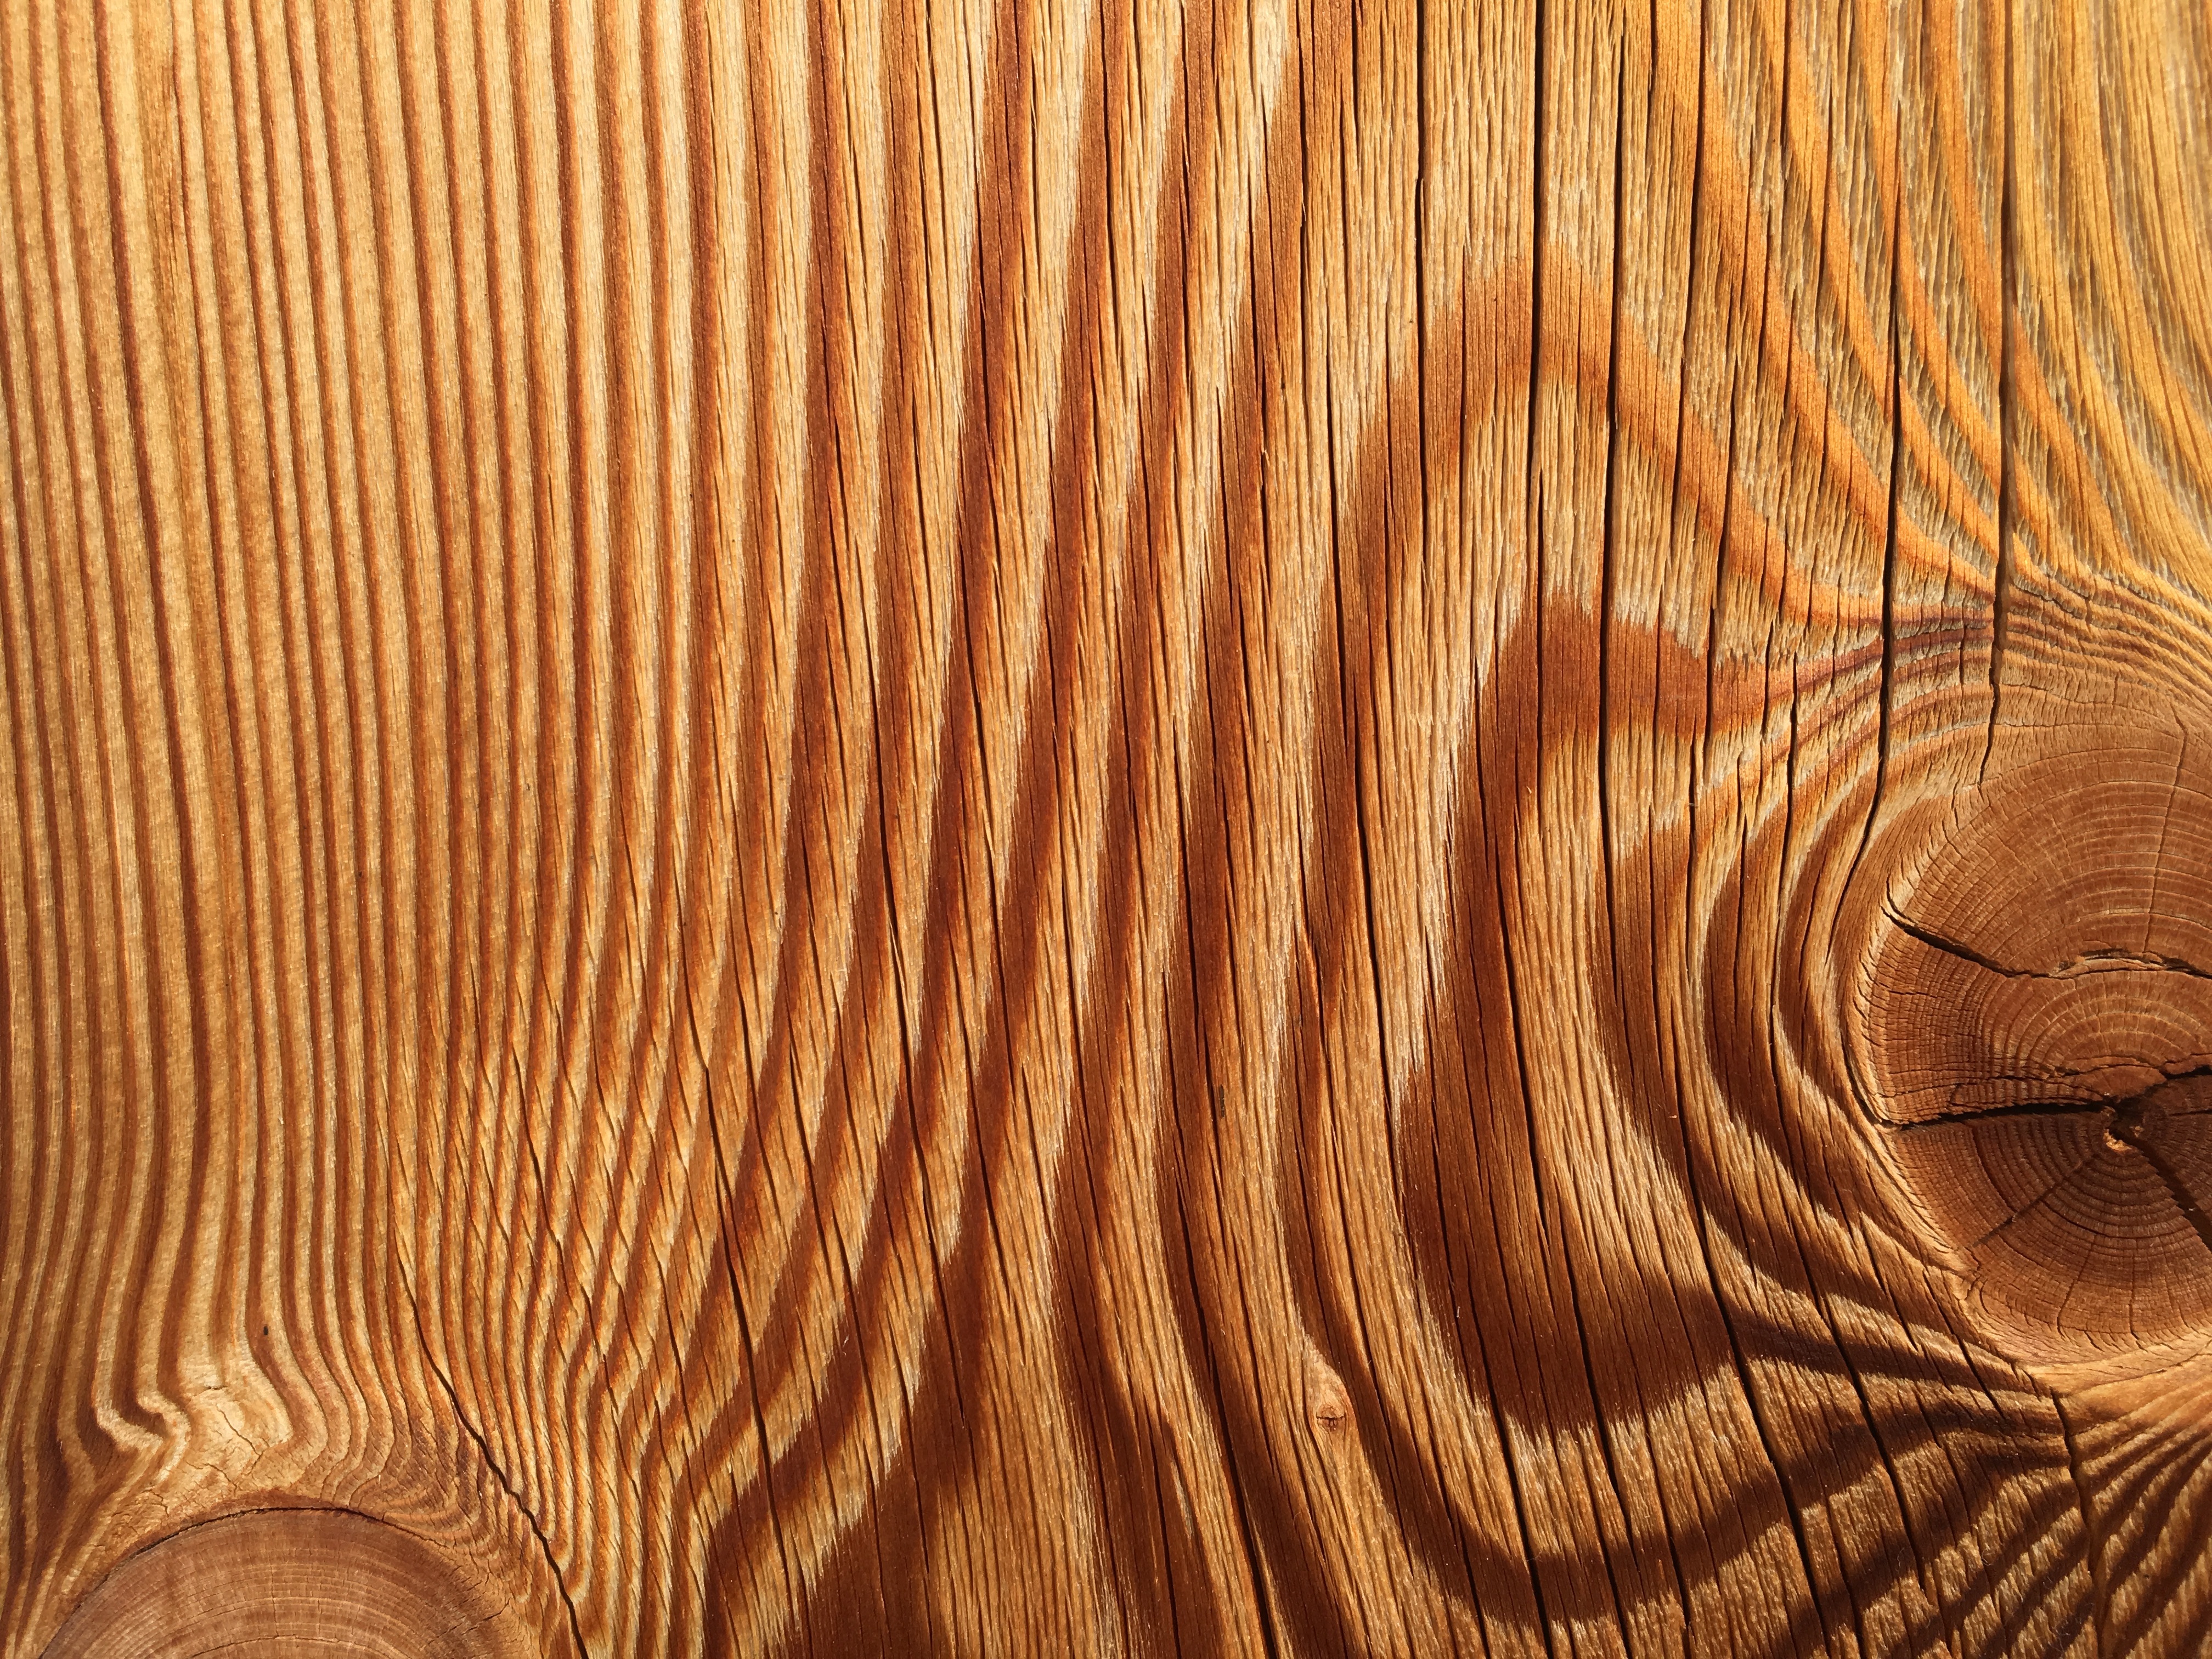
sand, structure, wood, texture, leaf, floor, trunk, old, produce, brown, close up, hardwood, carving, annual rings, macro photography, flooring, wood flooring, grass family, laminate flooring